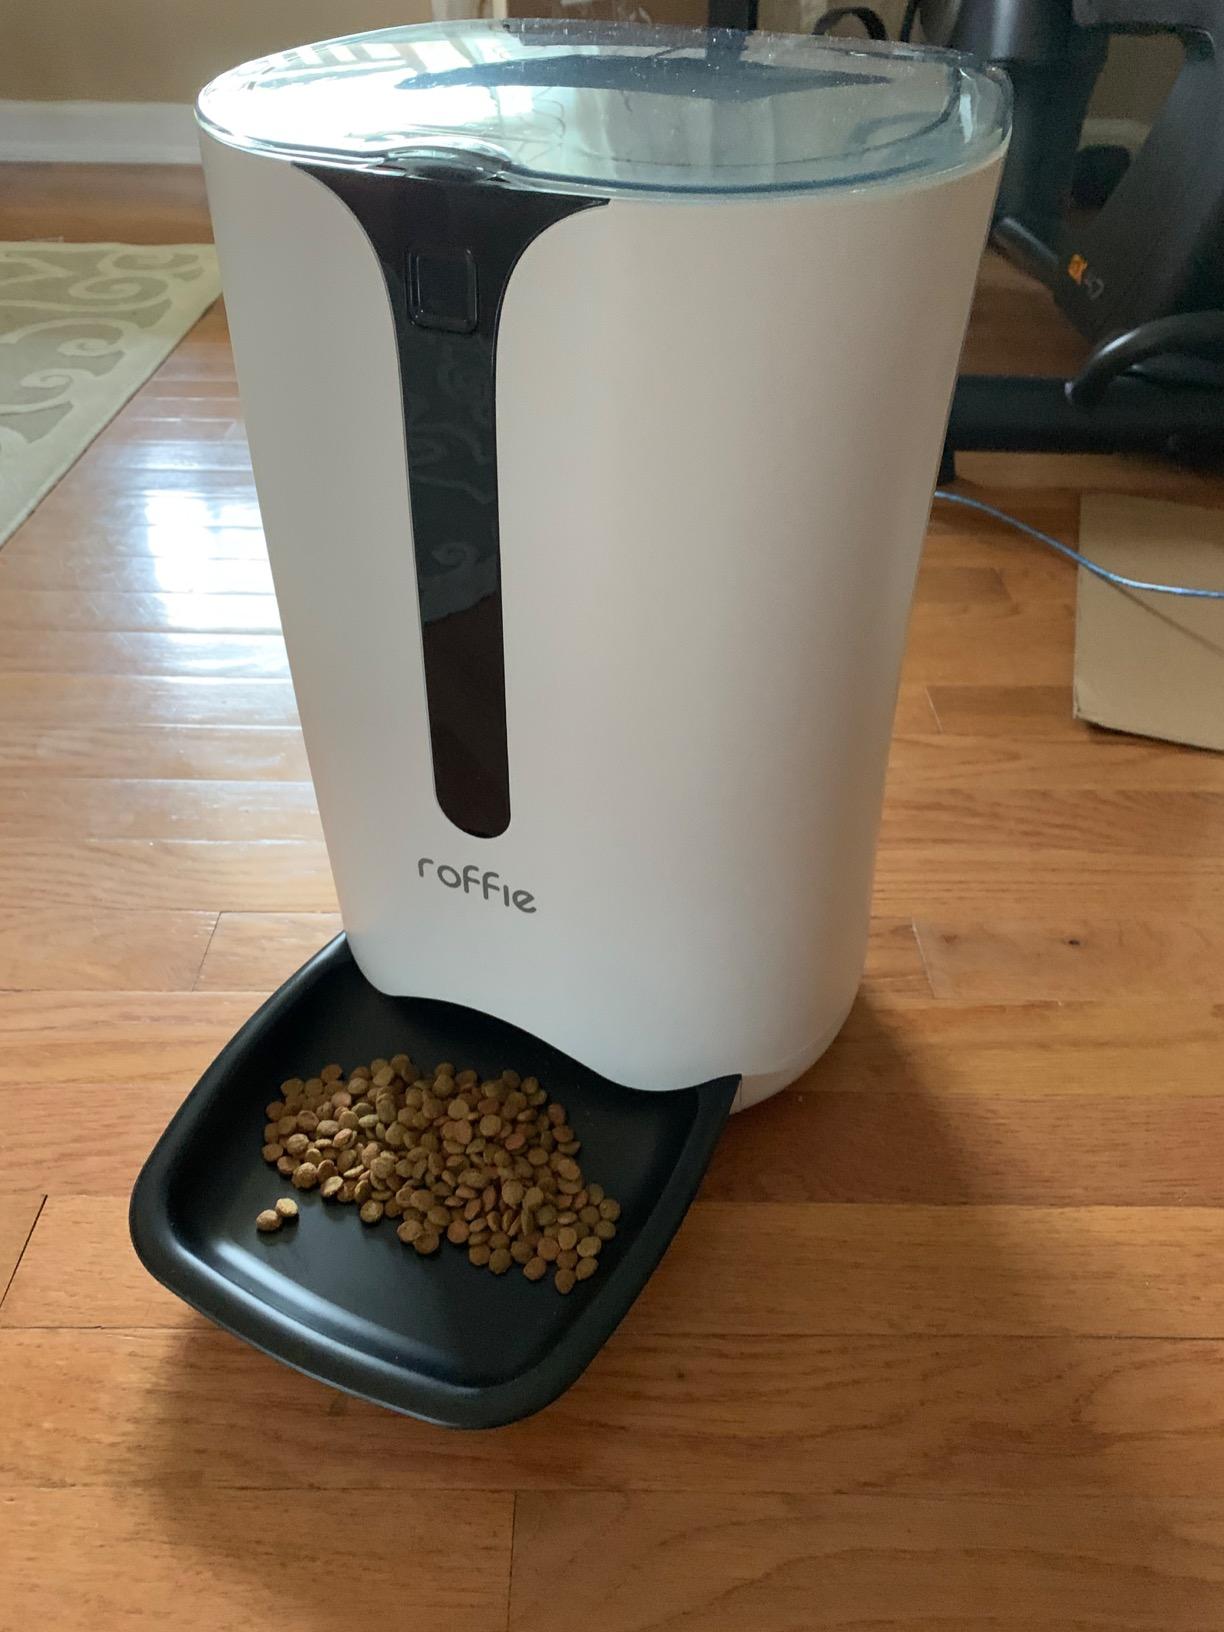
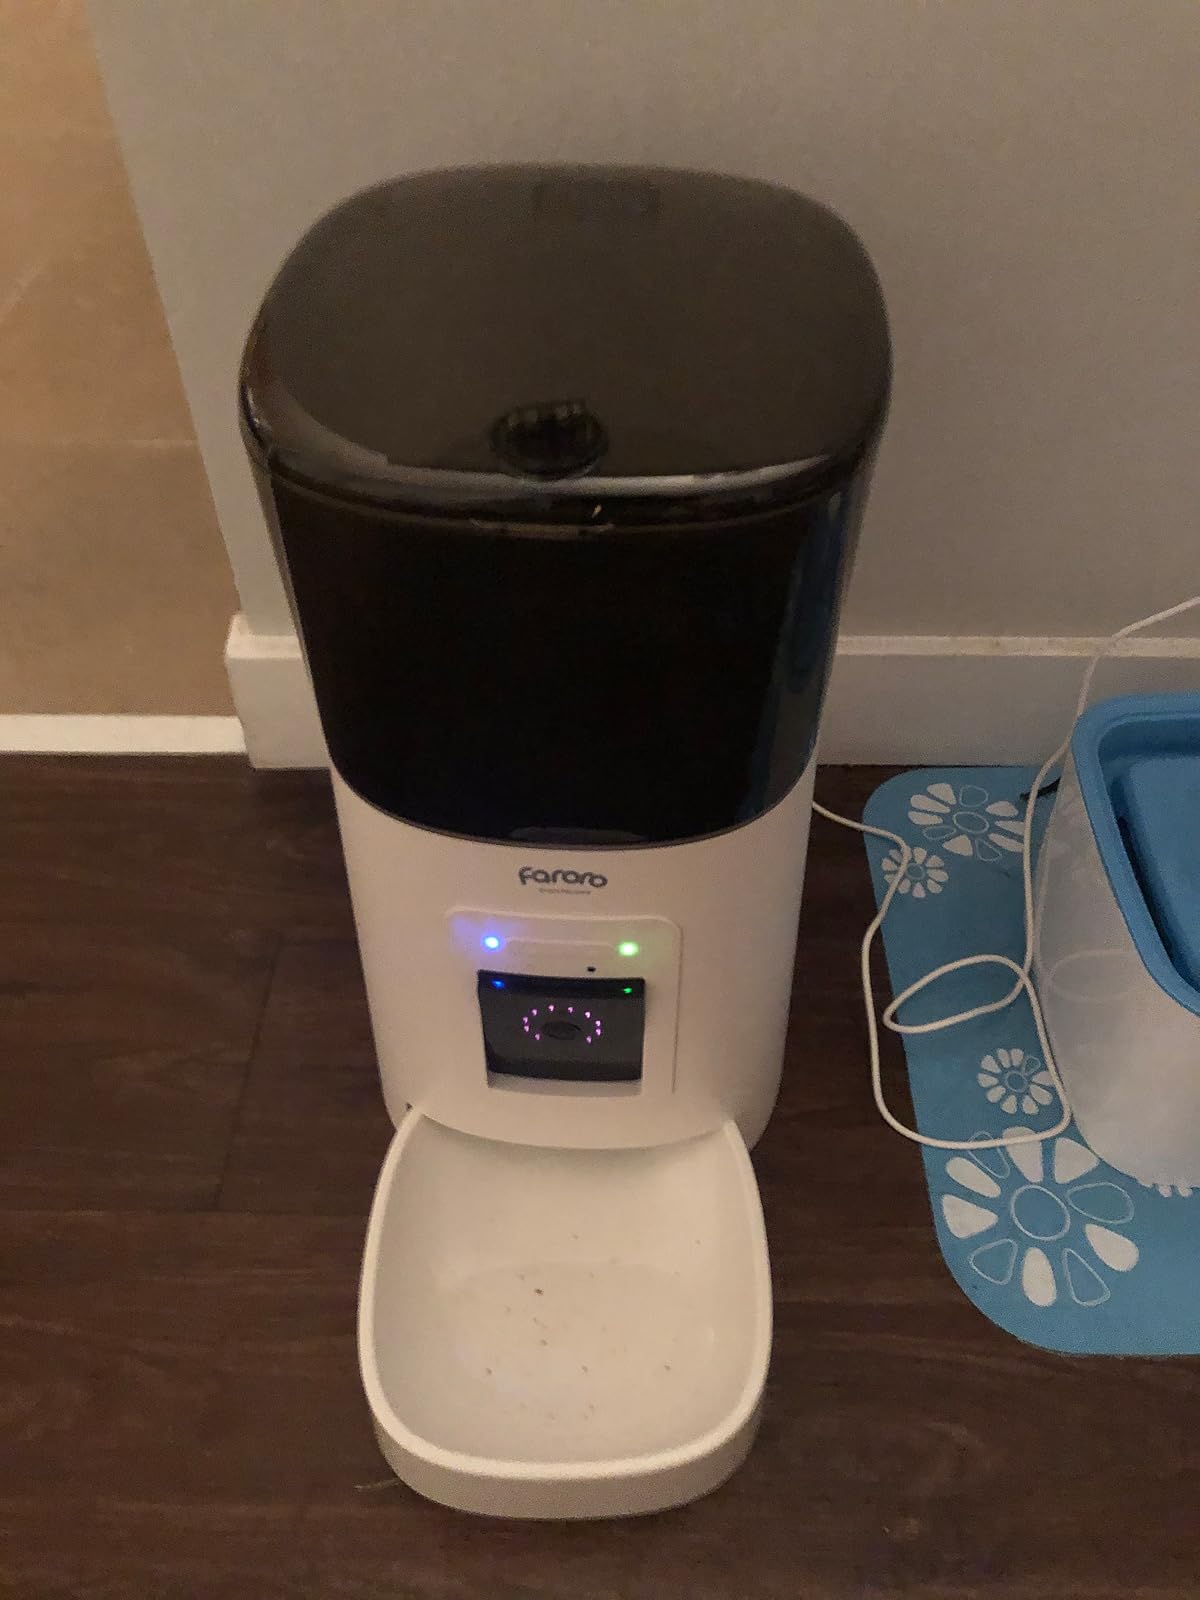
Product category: items_feeder
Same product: no